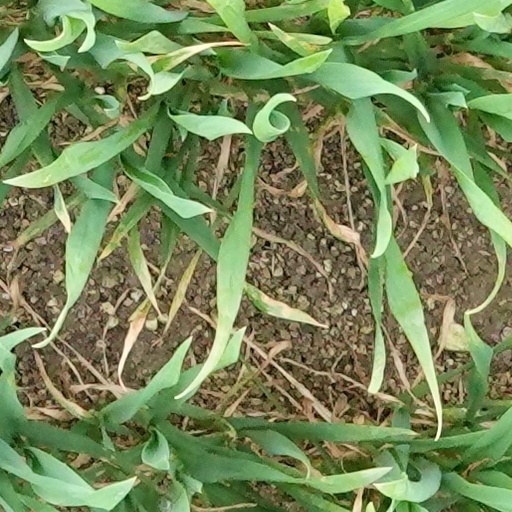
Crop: wheat